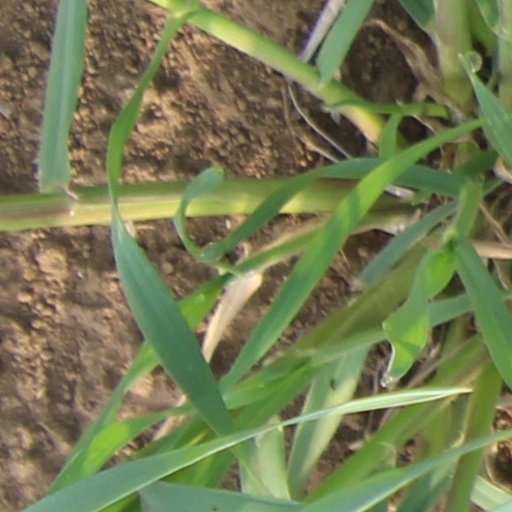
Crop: wheat